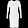
Label: Dress